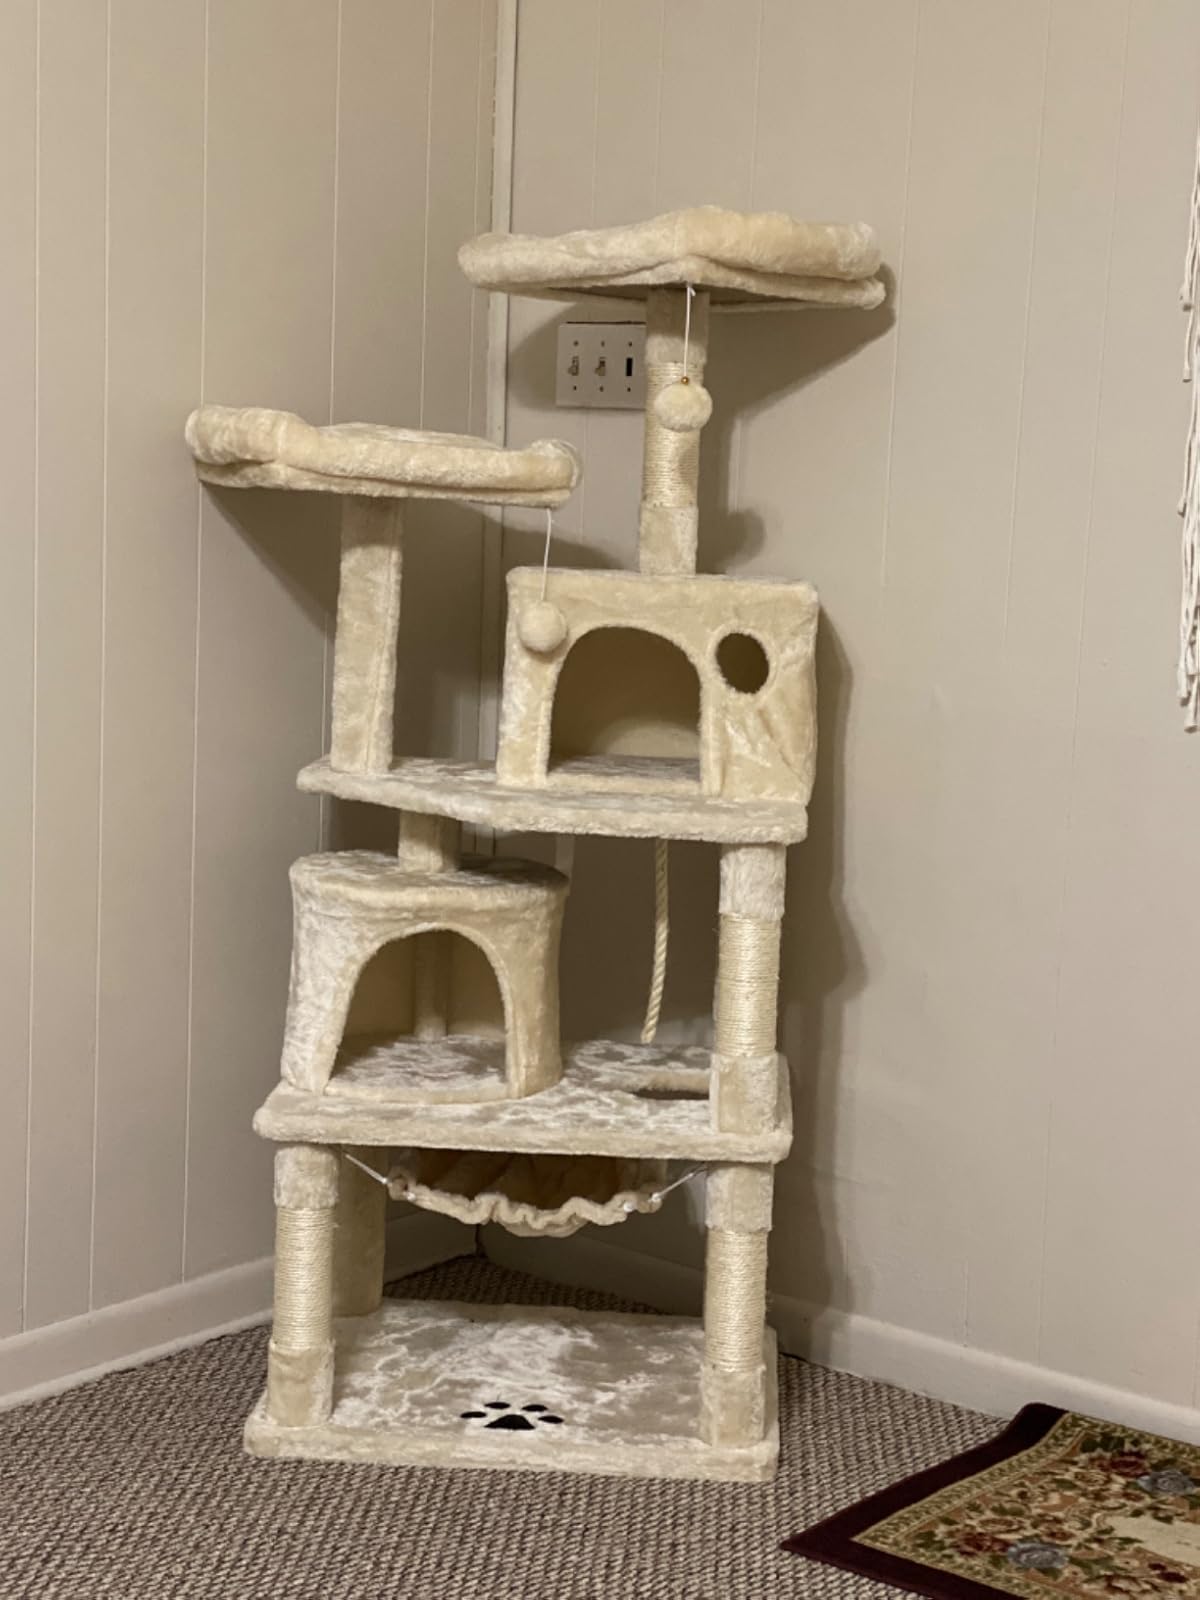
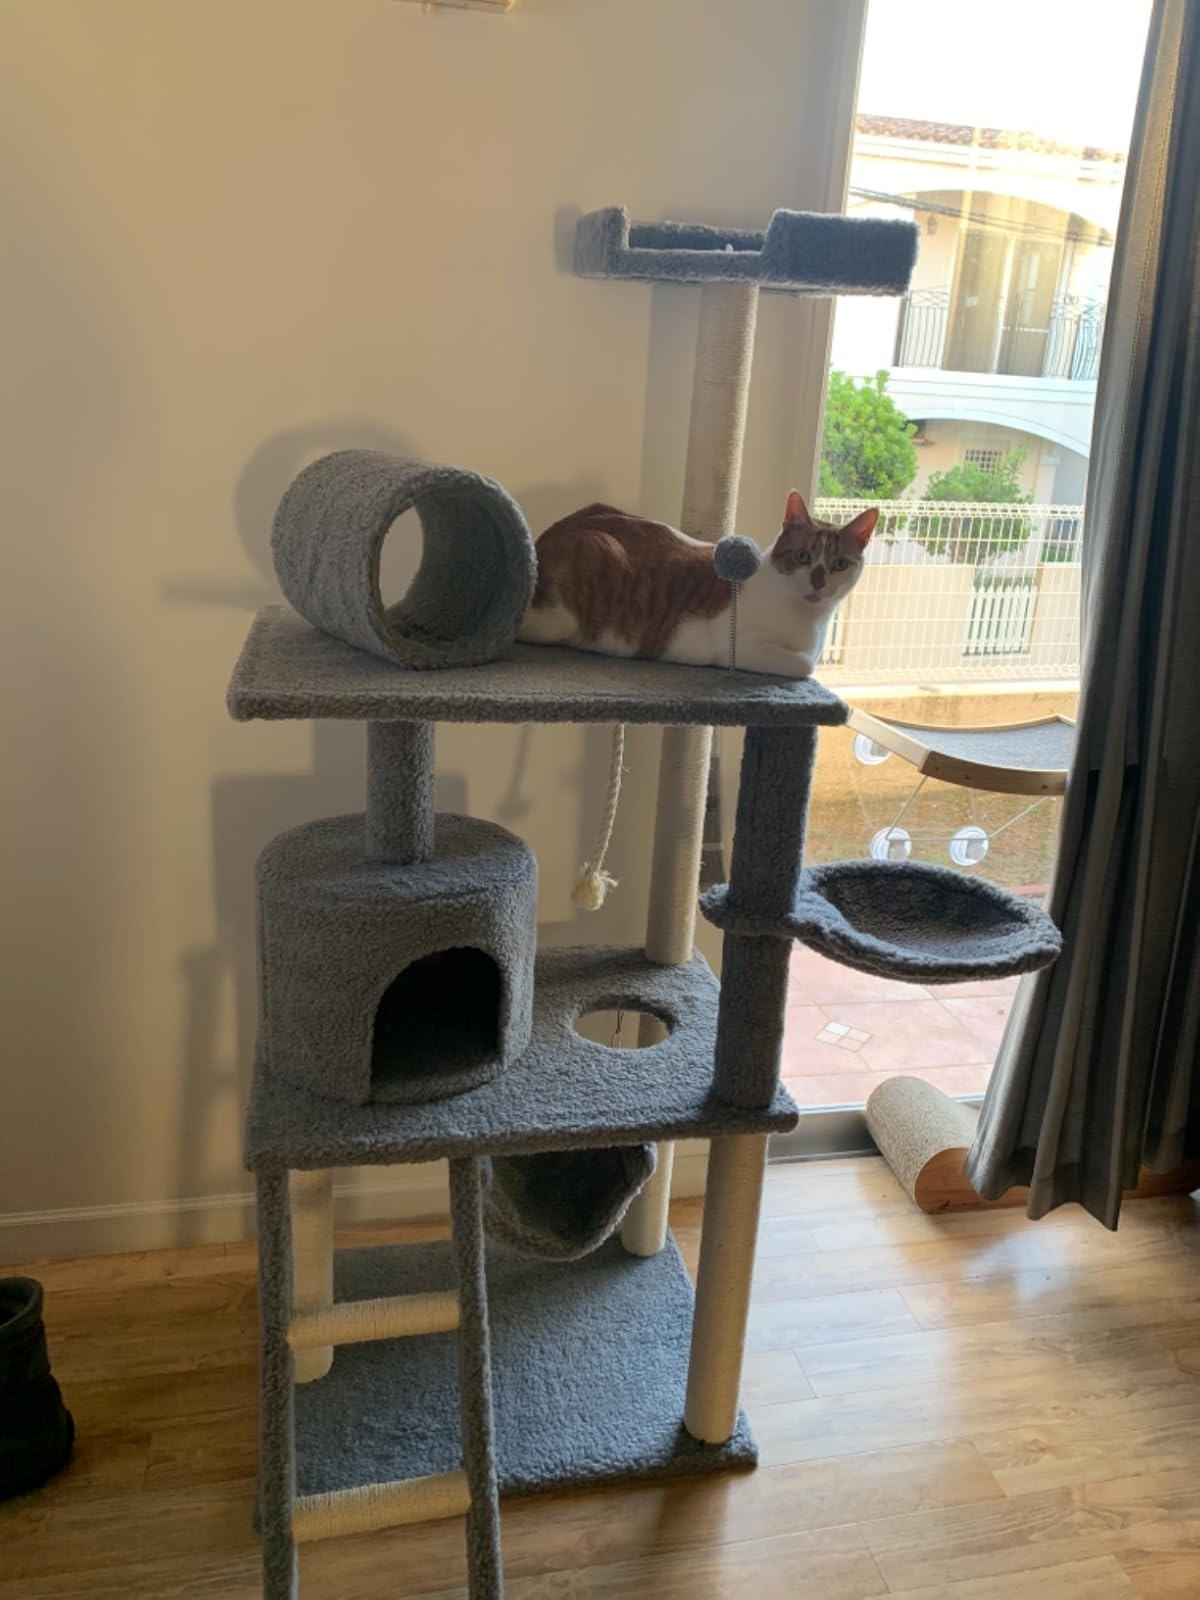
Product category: items_cat tree
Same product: no